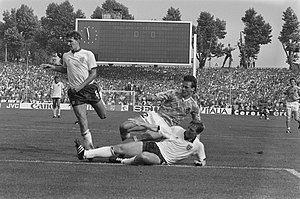
Gary Stevens
Gary Michael Stevens er en tidligere engelsk fodboldspiller, der spillede som forsvarsspiller. Han var på klubplan tilknyttet Everton og Tranmere i hjemlandet, samt skotske Rangers F.C. Med både Everton og Rangers vandt han adskillige nationale mesterskaber, og med Everton også Pokalvindernes Europa Cup i 1985.